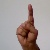
The image shows a hand gesture representing the letter 'D' in Indian Sign Language.